Rutledge Wood

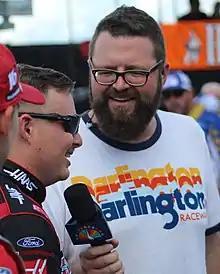
Wood interviewing Cole Custer at Darlington Raceway in 2018

Rutledge Wood (born April 22, 1980) is an American auto racing analyst and TV show host. Wood was one of three hosts for History's "Top Gear" along with Adam Ferrara and Tanner Foust, which premiered on November 21, 2010. Until 2013, he was one of the hosts for "NASCAR Trackside". He was also the host of the Speed Road Tour Challenge in 2007. In 2013, Wood won the 2013 Long Beach Toyota Celebrity Race with Adam Carolla winning in the Pro Category who Wood says taught him the course. Rutledge is known for wearing thick horn rim glasses.